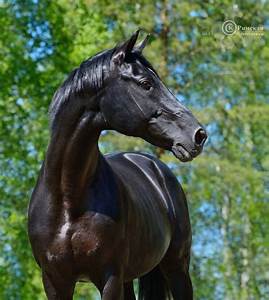
Label: horse